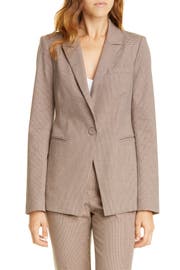
this polished houndstooth jacket inspired by classic menswear is impeccably tailored for a slightly more feminine silhouette